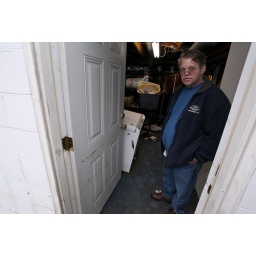
A Pratt, WV resident whose home was devastated by flooding. You can see the water mark on the door.